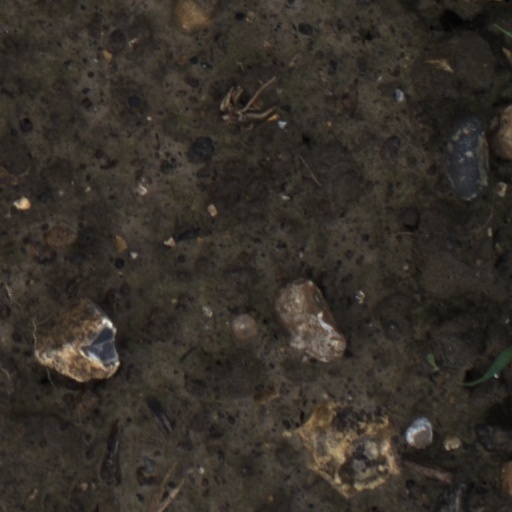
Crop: wheat